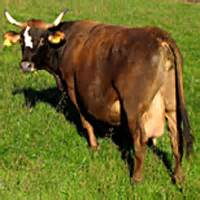
Label: mucca